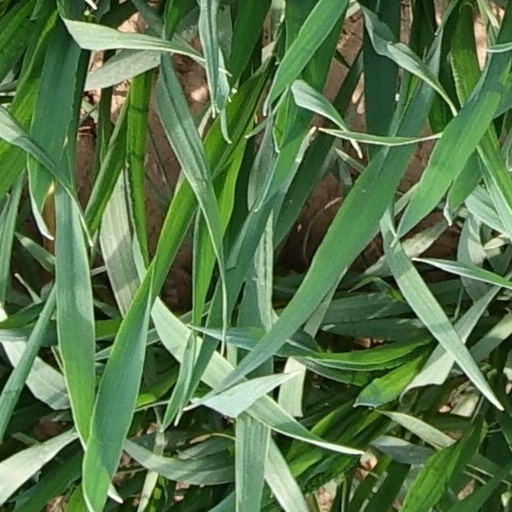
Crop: wheat